Controversies of the Hong Kong Police Force

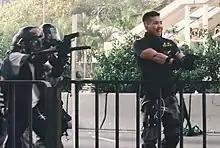
An officer holding a revolver in Wong Tai Sin

In the 2019–20 Hong Kong protests, police were criticized for using excessive force. On 12 June, they had fired 150 tear gas rounds, 20 beanbag shots, several rubber bullets and smoke bombs on protesters outside the Legislative Council complex. "The New York Times" released a video essay showing tear gas was deployed as an "offensive weapon" and that in several cases, unarmed protesters were beaten and dragged by police commanders. Commissioner of Police Stephen Lo dismissed those complaints, stating that 22 officers were hurt during the protest and suitable force had been used.